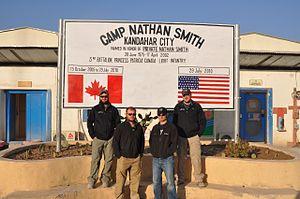
Le camp Nathan Smith est une base militaire des forces canadiennes située à une quinzaine de kilomètres de la ville de Kandahar en Afghanistan.